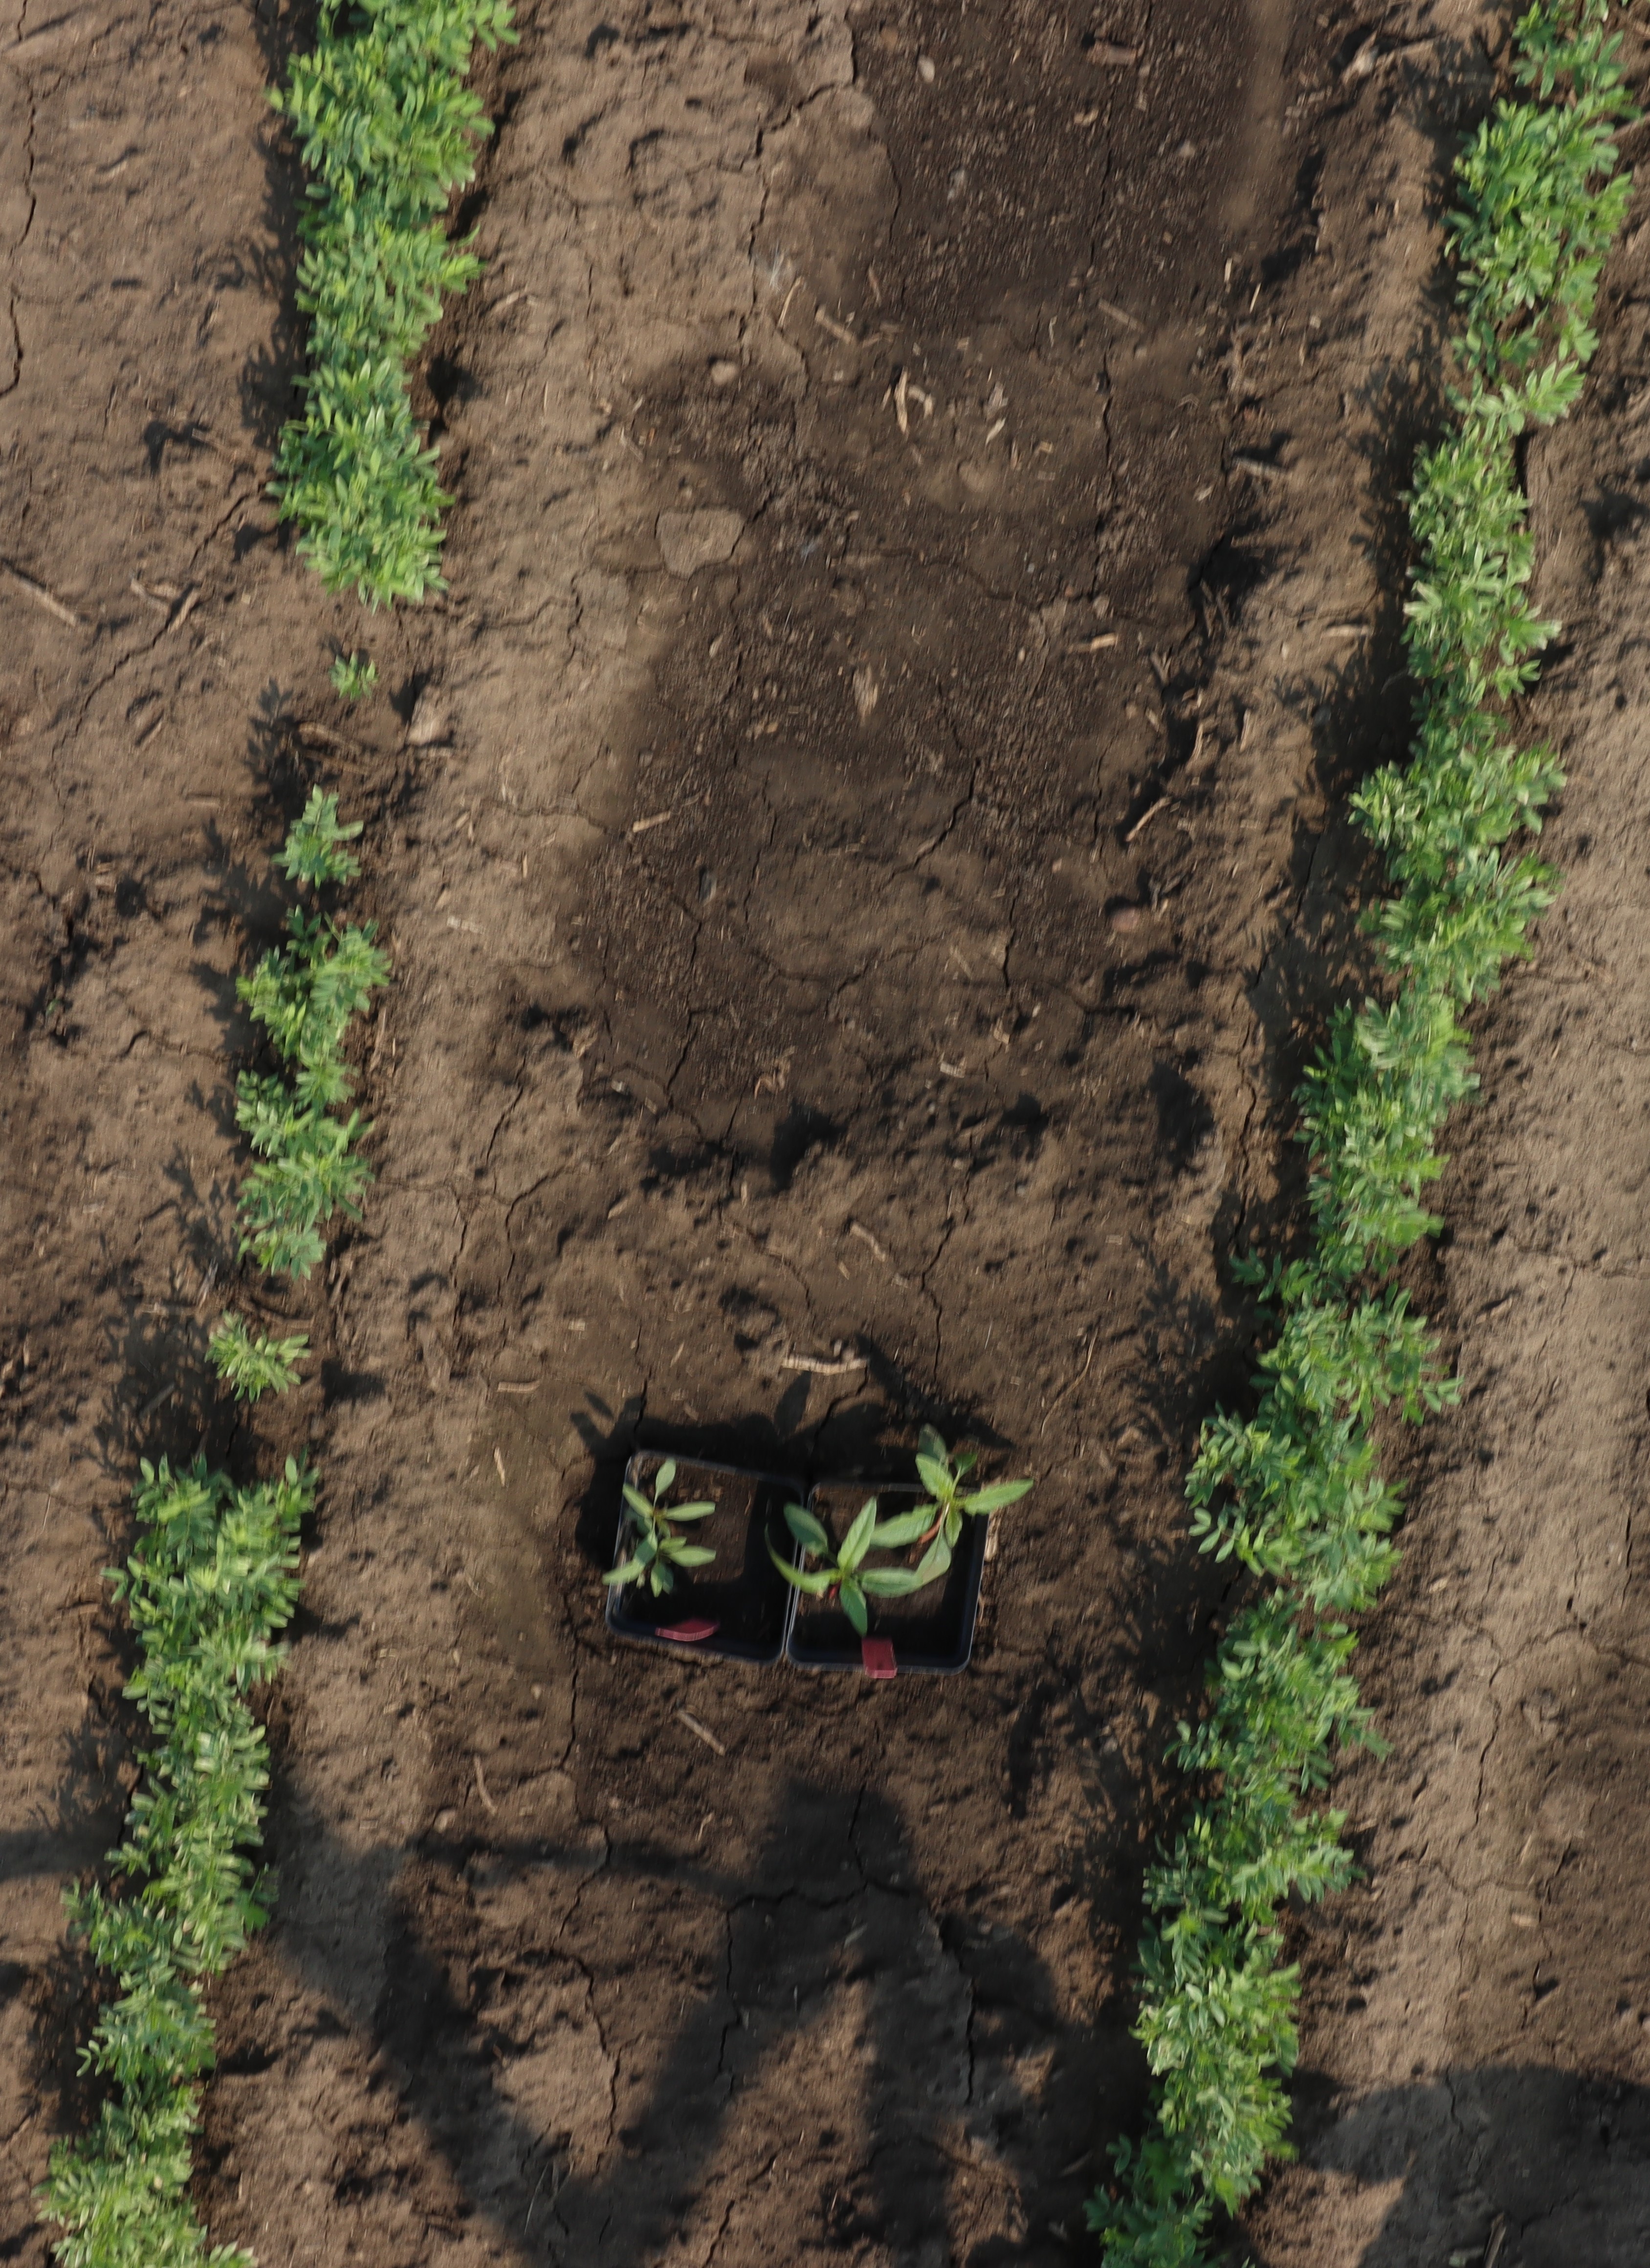
Crop: Lentil
Objects: Waterhemp, Waterhemp, Lentil, Lentil, Lentil, Lentil, Lentil, Lentil, Lentil, Lentil, Lentil, Lentil, Lentil, Lentil, Lentil, Waterhemp